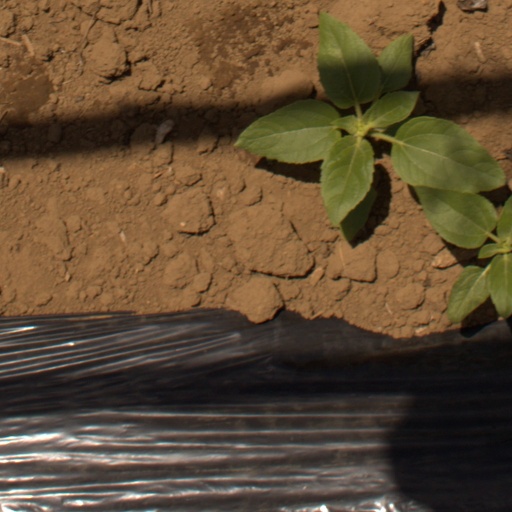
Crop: Jerusalem artichoke